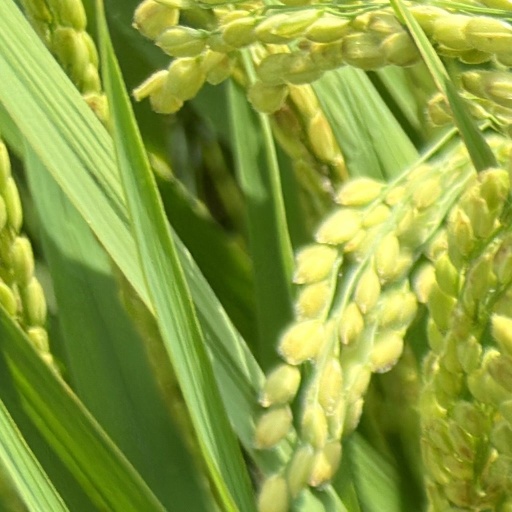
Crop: rice